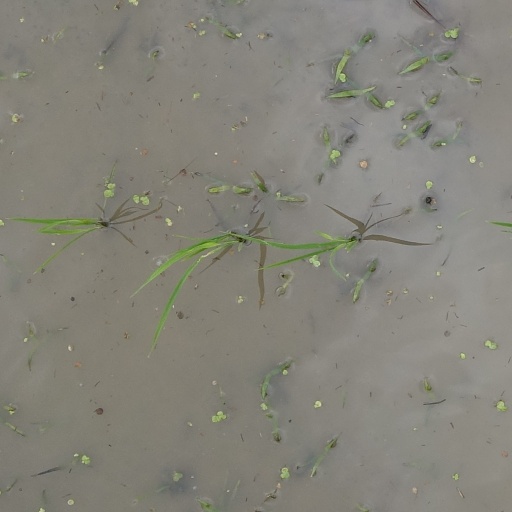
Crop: rice